Schöfflisdorf

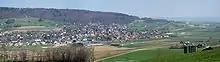
Schöfflisdorf

Situated in the Wehntal, Schöfflisdorf has an area of . Of this area, 43.2% is used for agricultural purposes, while 45.2% is forested. Of the rest of the land, 11.3% is settled (buildings or roads) and the remainder (0.3%) is non-productive (rivers, glaciers or mountains).